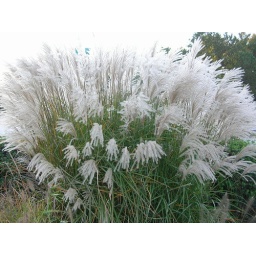
heavily flowering miscanthus in highway island bed